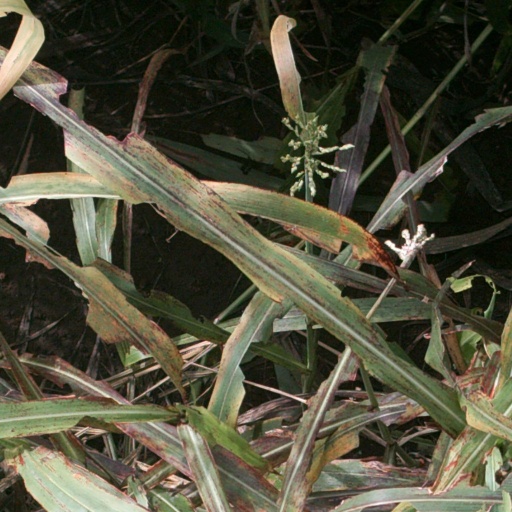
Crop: sorghum